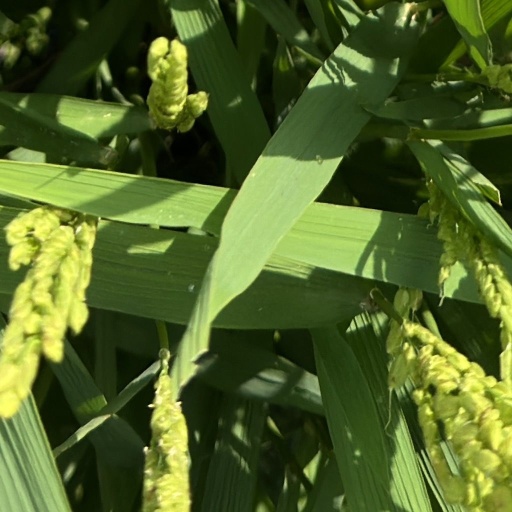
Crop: rice